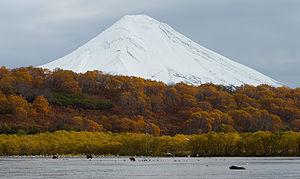
Le Parc naturel des volcans du Kamtchatka est une zone naturelle spécialement protégée. C'est la plus grande du Kraï du Kamtchatka par ses dimensions: 2 475 000 ha.
L'Ilinski, en russe : Ильинская Сопка, est un stratovolcan situé à proximité du lac Kourile, au sud de la péninsule du Kamtchatka, à l'est de la Russie.